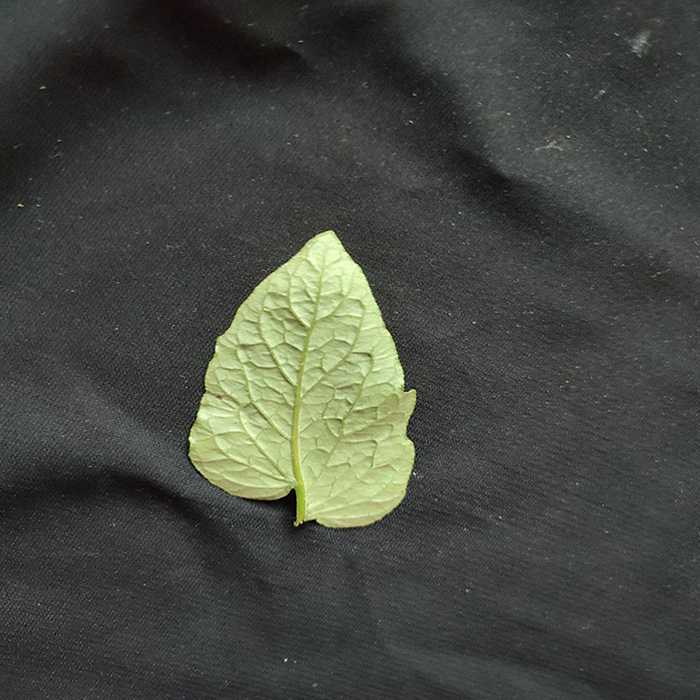
Plant: Tomato
Label: Tomato Fresh leaf